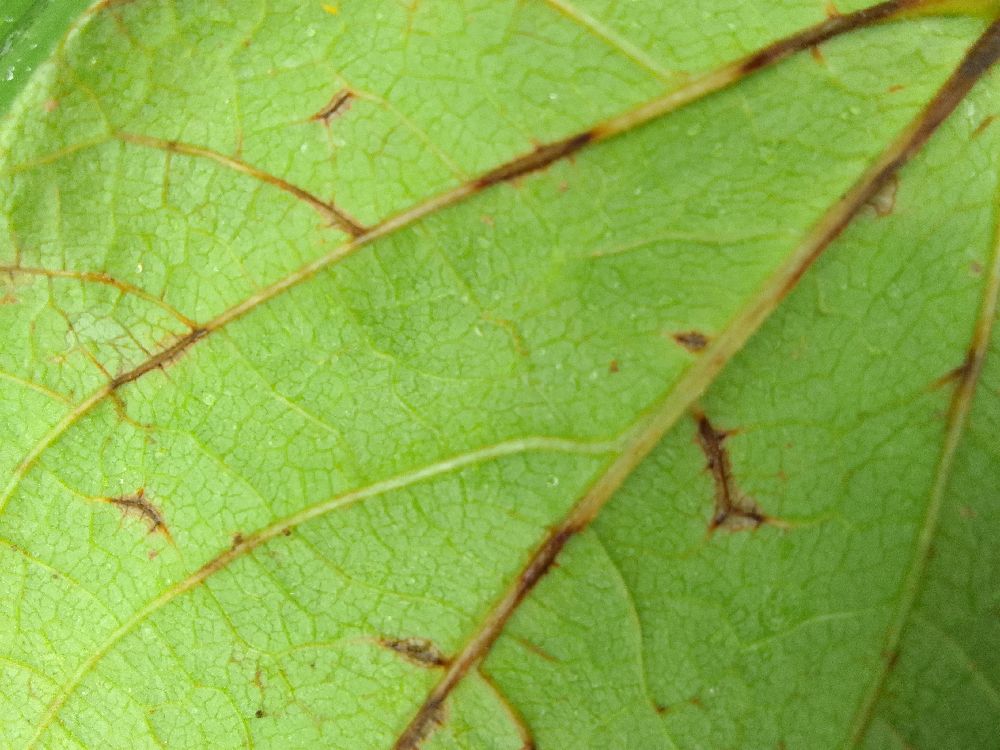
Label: anthracnose